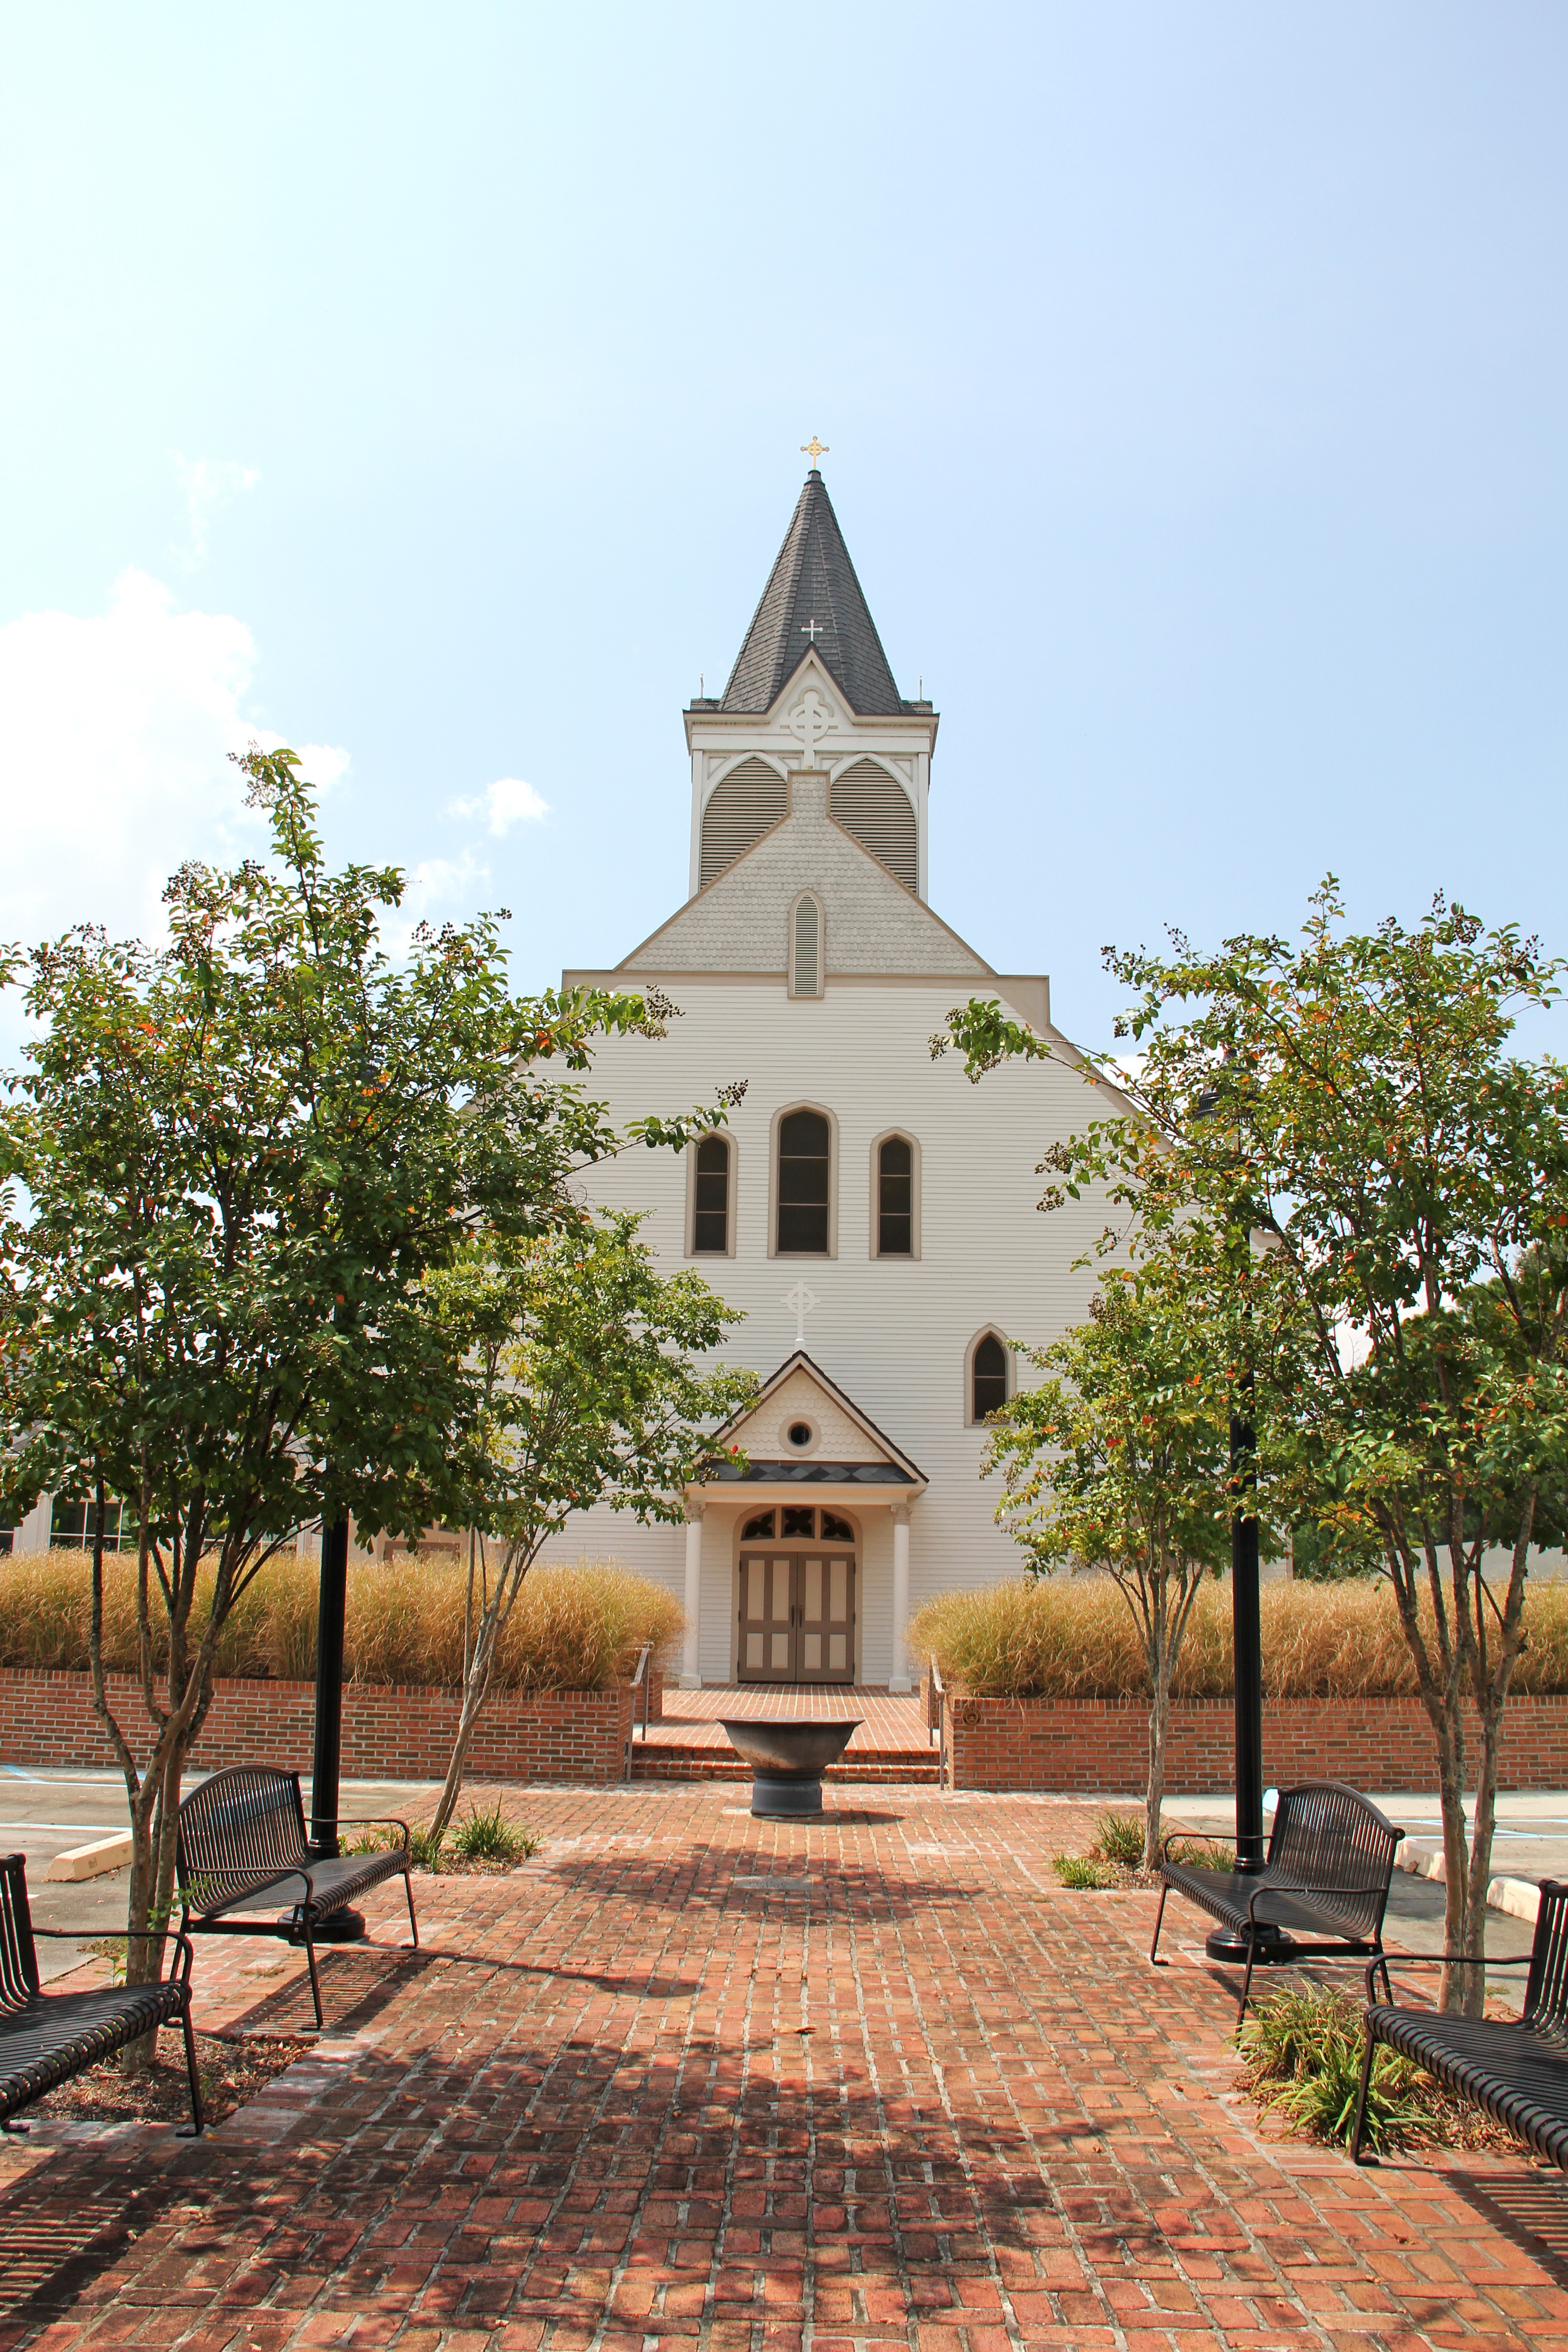
building, religion, church, chapel, cross, christian, place of worship, pray, catholic, christ, temple, faith, jesus, prayer, worship, holy, estate, god, crucifix, spirituality, redemption, salvation, belief, savior, sacrifice, spanish missions in california